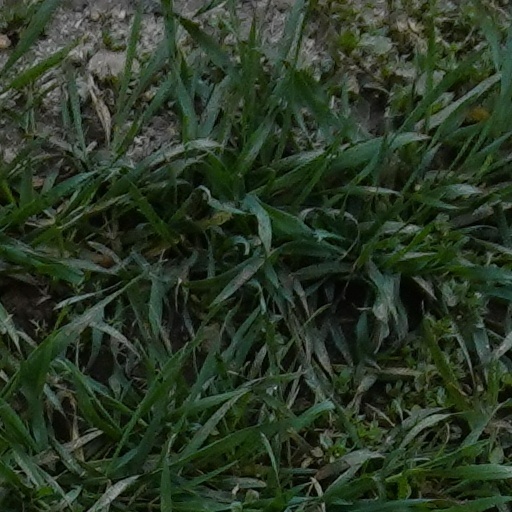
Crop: wheat